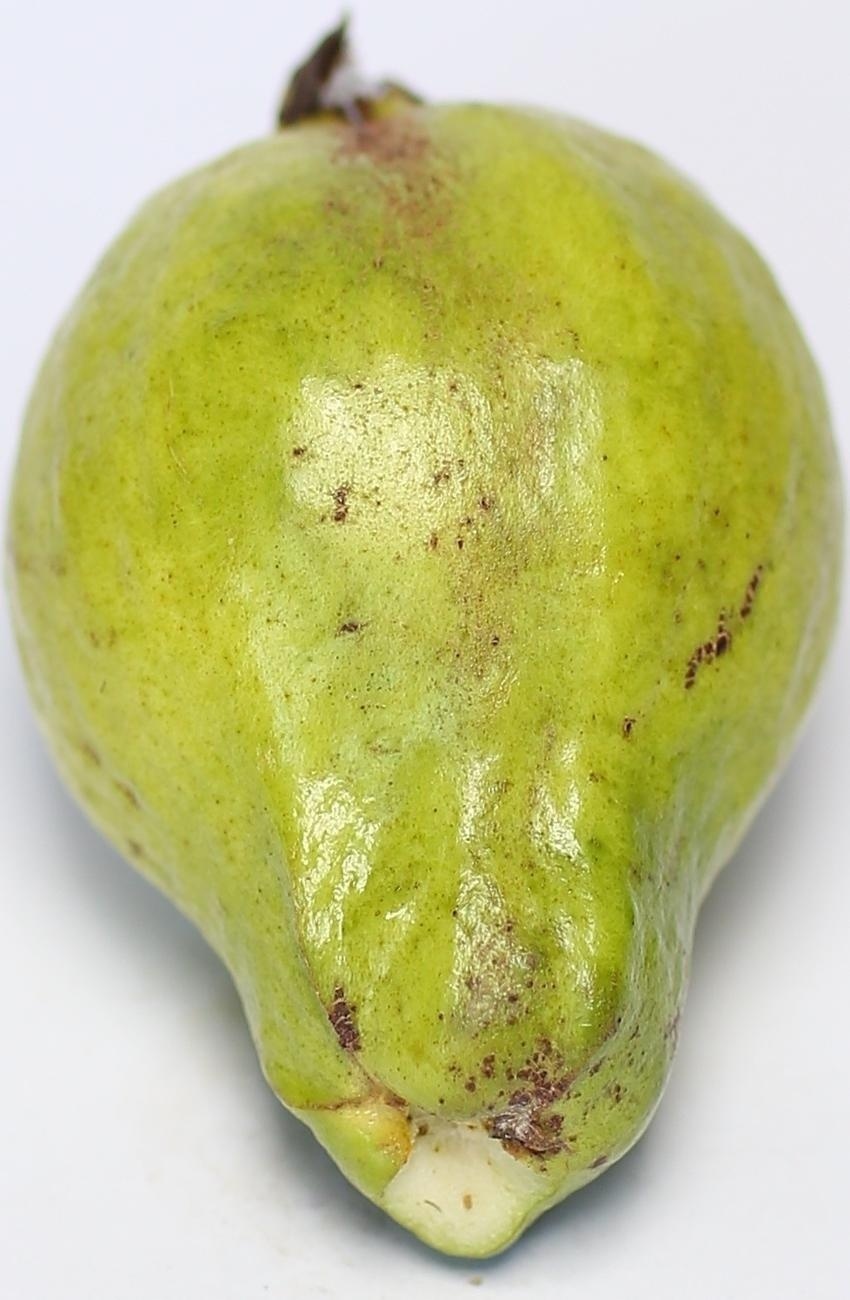
Maturity: mature-green
Variety: local-sindhi